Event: Nepal Earthquake
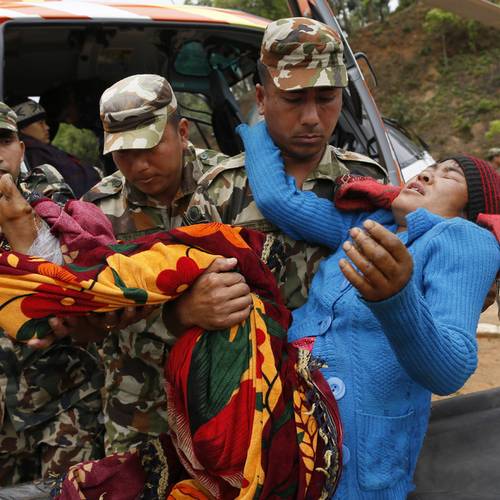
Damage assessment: no_damage